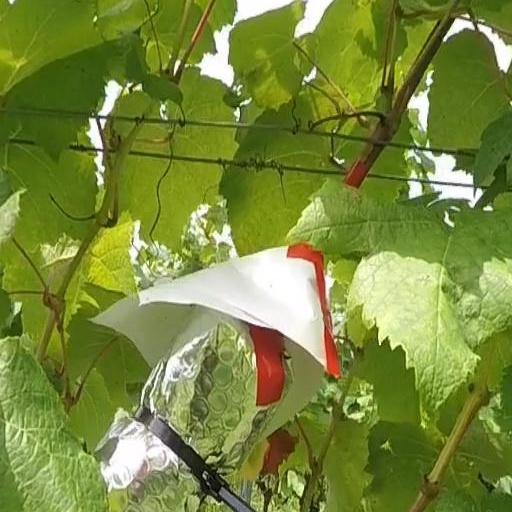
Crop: grape